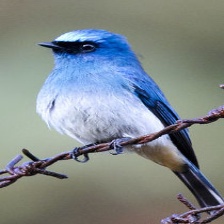
Species: INDIGO FLYCATCHER
Scientific name: EUMYIAS INDIGO